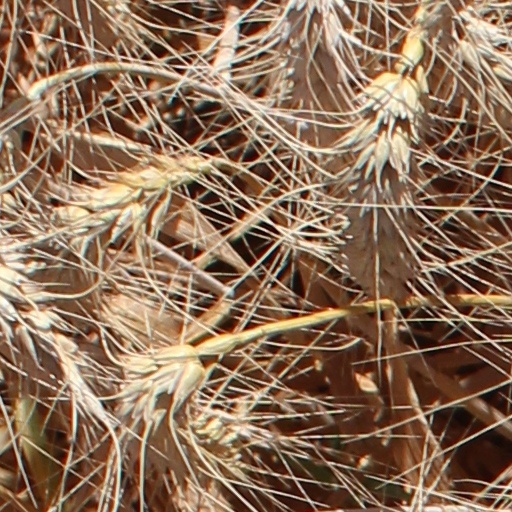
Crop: wheat